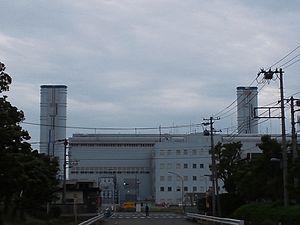
The Tokyo Electric Power Company, Incorporated, plus connue sous l'appellation Toden ou encore TEPCO, est une multinationale japonaise. Elle était, avant sa nationalisation, le plus grand producteur privé mondial d'électricité. La compagnie exploite principalement des centrales thermiques et 3 centrales nucléaires. D'autre part, elle dispose de centrales hydroélectriques, de parcs éoliens et d'une centrale géothermique. En raison du coût exorbitant de la catastrophe de Fukushima, centrale dont TEPCO était l'exploitant, la compagnie a été nationalisée.